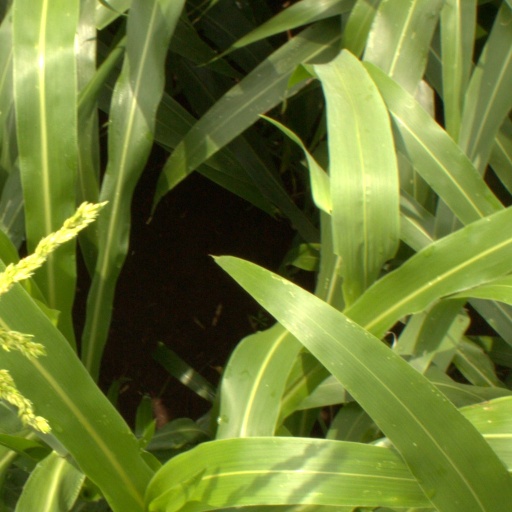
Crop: sorghum